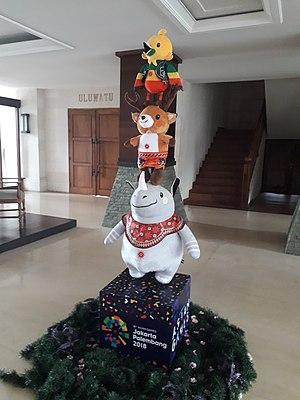
Les Jeux asiatiques de 2018 constituent la 18ᵉ édition des Jeux asiatiques, une compétition multisports qui a eu lieu en Indonésie du 18 août au 2 septembre 2018. 40 sports et disciplines ont été représentés. Avec 11 720 sportifs participants, c'est le deuxième plus gros évènement multisports existant, après les Jeux olympiques.